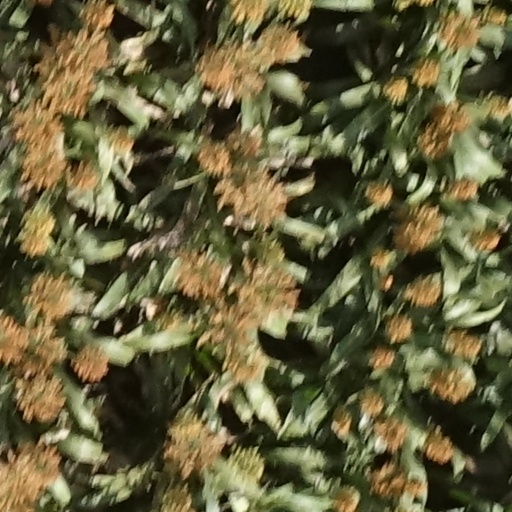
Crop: sorghum